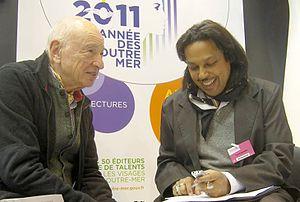
Au Salon du livre de Paris, en mars 2011.
Patrick Singaïny, né le 28 mai 1969 à St-Pierre de La Réunion, est à la fois un penseur, un écrivain, un essayiste, un théoricien de l'art et un artiste contemporain français de culture réunionnaise.